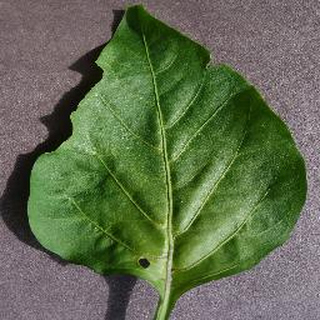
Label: healthy_bell_pepper